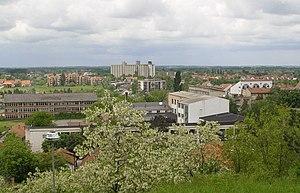
Vue générale de la ville d'Ub, Serbie
Ub est une ville et une municipalité de Serbie situées dans le district de Kolubara. Au recensement de 2011, la ville comptait 6 164 habitants et la municipalité dont elle est le centre 29 022.